James Alston

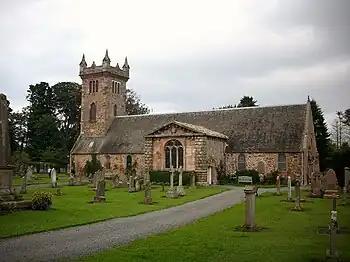
Dirleton Kirk

He was born in Edinburgh, the eldest son of James Alston, a merchant. He studied at the University of Edinburgh and graduated with an MA in July 1697. He was licensed to preach by the Presbytery of Edinburgh five years later, in 1702.